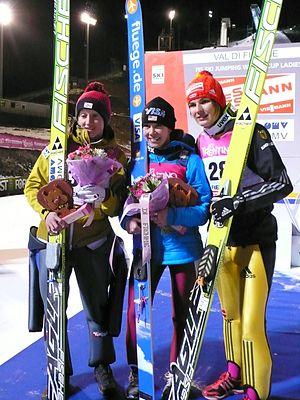
1: Sarah Hendrickson, 2: Daniela Iraschko,, 3: Ulrike Graessler: podium de la Coupe du monde féminine de saut à ski 2011-2012 à Predazzo le 15 janvier 2012.
Sarah Hendrickson est une sauteuse à ski américaine, née le 1ᵉʳ août 1994 à Salt Lake City. Elle est membre du club Park City Nordic Ski Club. En 2012 elle s'inscrit dans l'histoire du saut à ski féminin en soulevant le Globe de cristal qui récompense la première place de la Coupe du monde féminine de saut à ski disputée pour la première fois : sur les treize épreuves de la saison, elle est douze fois sur le podium, dont neuf victoires. En 2013, elle devient championne du monde à Val di Fiemme.